Answer in natural language. Consider the 3D positions of the objects in the scene and not just the 2D positions in the image. Is the centerpoint of  black rectangular stone countertop at a higher height than blurry image? Choose between the following options: yes or no
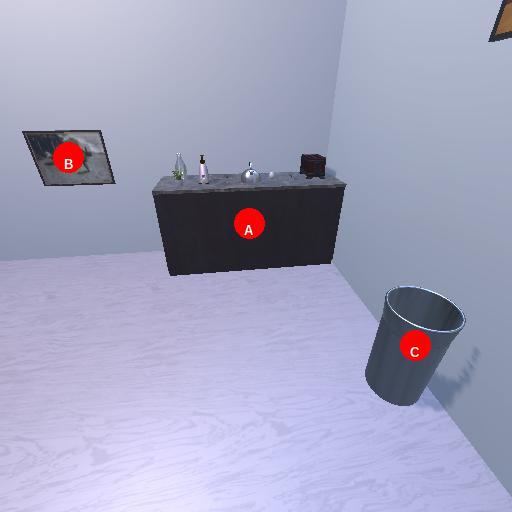
<answer>no</answer>